Cornell University

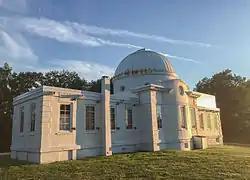
Fuertes Observatory on Cornell North Campus

Cornell University has been routinely ranked among the top academic institutions in the nation and world by independent academic ranking assessments. In 2024, Cornell was ranked 10th-best in the U.S. and 12th-best in the world by "QS World University Rankings" and 20th-best in the world by "Times Higher Education World University Rankings". The university has garnered praise for its contributions to research, community service, social mobility, and sustainability, evidenced by its placement in "The Washington Monthly" and The Princeton Review's rankings.